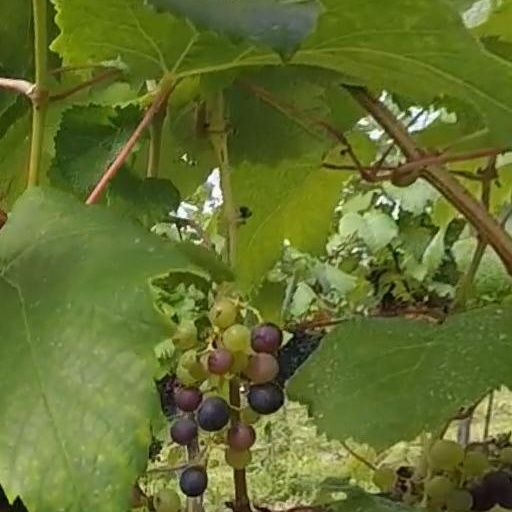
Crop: grape